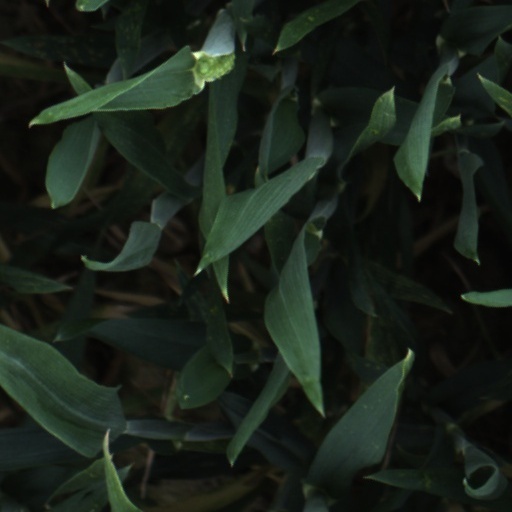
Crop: wheat